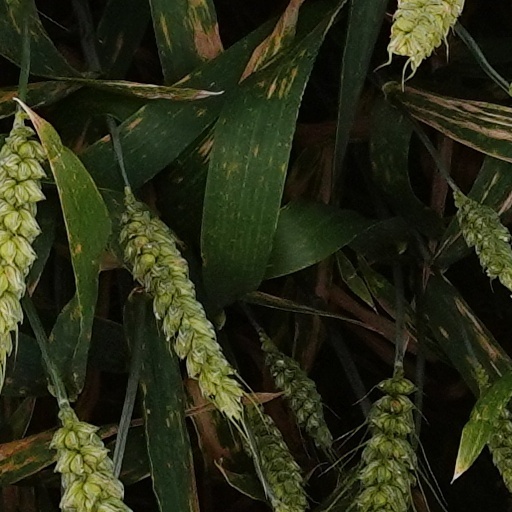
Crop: wheat